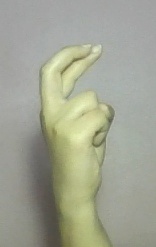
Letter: zay